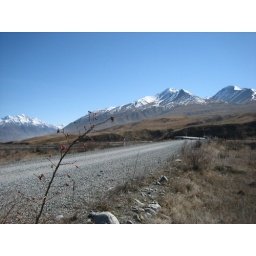
Another shot up the road to Mt Potts from the bridge in the valley.